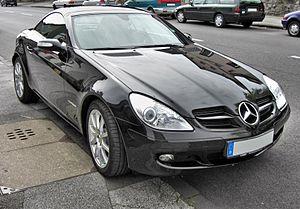
La Classe SLK est un roadster de luxe apparu en 1996.
Les voitures de tourisme Mercedes-Benz font partie de la division Mercedes-Benz Cars et de Daimler.